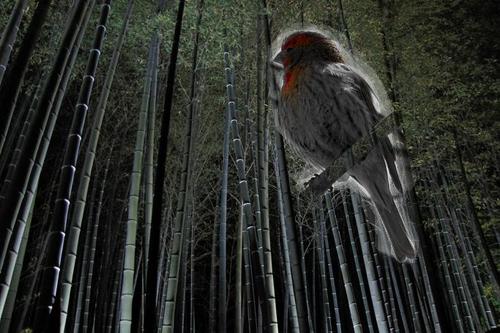
Bird species: Chipping_Sparrow
Bird type: landbird
Background: land